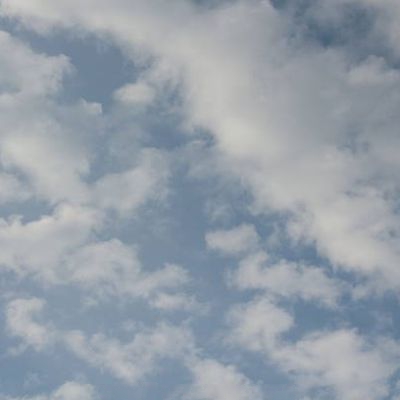
Cloud type: Cirrocumulus (Cc)